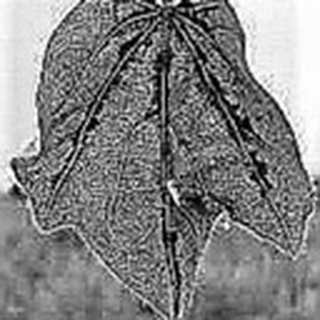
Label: cotton_bacterial_blight